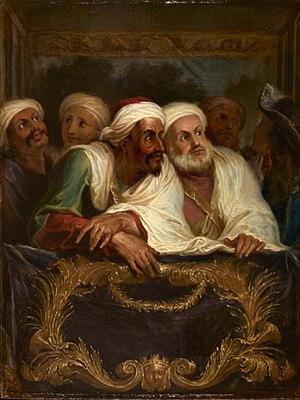
Mohammad Temim, de son nom complet Hajj Mohammad Temim Attitouani, était un pacha de Tétouan puis de Salé, ambassadeur du sultan Moulay Ismail en France en septembre 1681. Mohammad Temim était accompagné par Ali Maâninou, ainsi que six autres légats. Ils ont visité Paris le 4 janvier 1682. Il a pu explorer de nombreux aspects de la vie intellectuelle et artistique française. Il a assisté à une représentation de l'opéra Atys de Jean-Baptiste Lully. Il a également visité Notre-Dame de Paris, où il a assisté à un concert d'orgue. Mohammad Temin a montré un grand intérêt dans les arts et les sciences. À son retour, il a reçu de beaux cadeaux d'adieu de Louis XIV.
La politique étrangère du Maroc désigne l’ensemble des relations internationales du Royaume du Maroc depuis son indépendance proclamée le 18 novembre 1955. Le Maroc a gardé des relations étroites avec la France, ancienne puissance coloniale.
Habité dès la préhistoire par des populations berbères, le Maroc et son territoire ont connu des peuplements phéniciens, carthaginois, romains, vandales, byzantins et arabes. C'est en 788, lors de son exil qu'Idris Iᵉʳ, fuyant les persécutions du califat des Abbassides, a donné naissance à un État dans le Maghreb al-Aqsa. Depuis, le Maroc a toujours gardé, si ce n'est une indépendance absolue, du moins une très forte autonomie.
L'histoire de l'islam en France décrit la relation entre les populations de religion islamique et les territoires qui ont fait ou font aujourd'hui partie de la République française.
Moulay Ismaïl, ou éventuellement Moulay Ismaïl ben Chérif, né vers 1645 à Sijilmassa et mort le 22 mars 1727 à Meknès, est le sultan du Maroc qui a régné de 1672 à 1727. Septième fils de Moulay Chérif, il exerce la fonction de gouverneur du royaume de Fès et du Nord du Maroc à partir de 1667, jusqu'à la mort de son demi-frère le sultan Moulay Rachid, en 1672. Il se proclame alors sultan du Maroc à Fès, puis entretient pendant une quinzaine d'années une rivalité avec son neveu Moulay Ahmed ben Mehrez, également prétendant au trône, jusqu'à la mort de ce dernier en 1687.
Cet article traite des relations entre la France et le Maroc. La France a une ambassade à Rabat tandis que le Maroc a une ambassade à Paris.